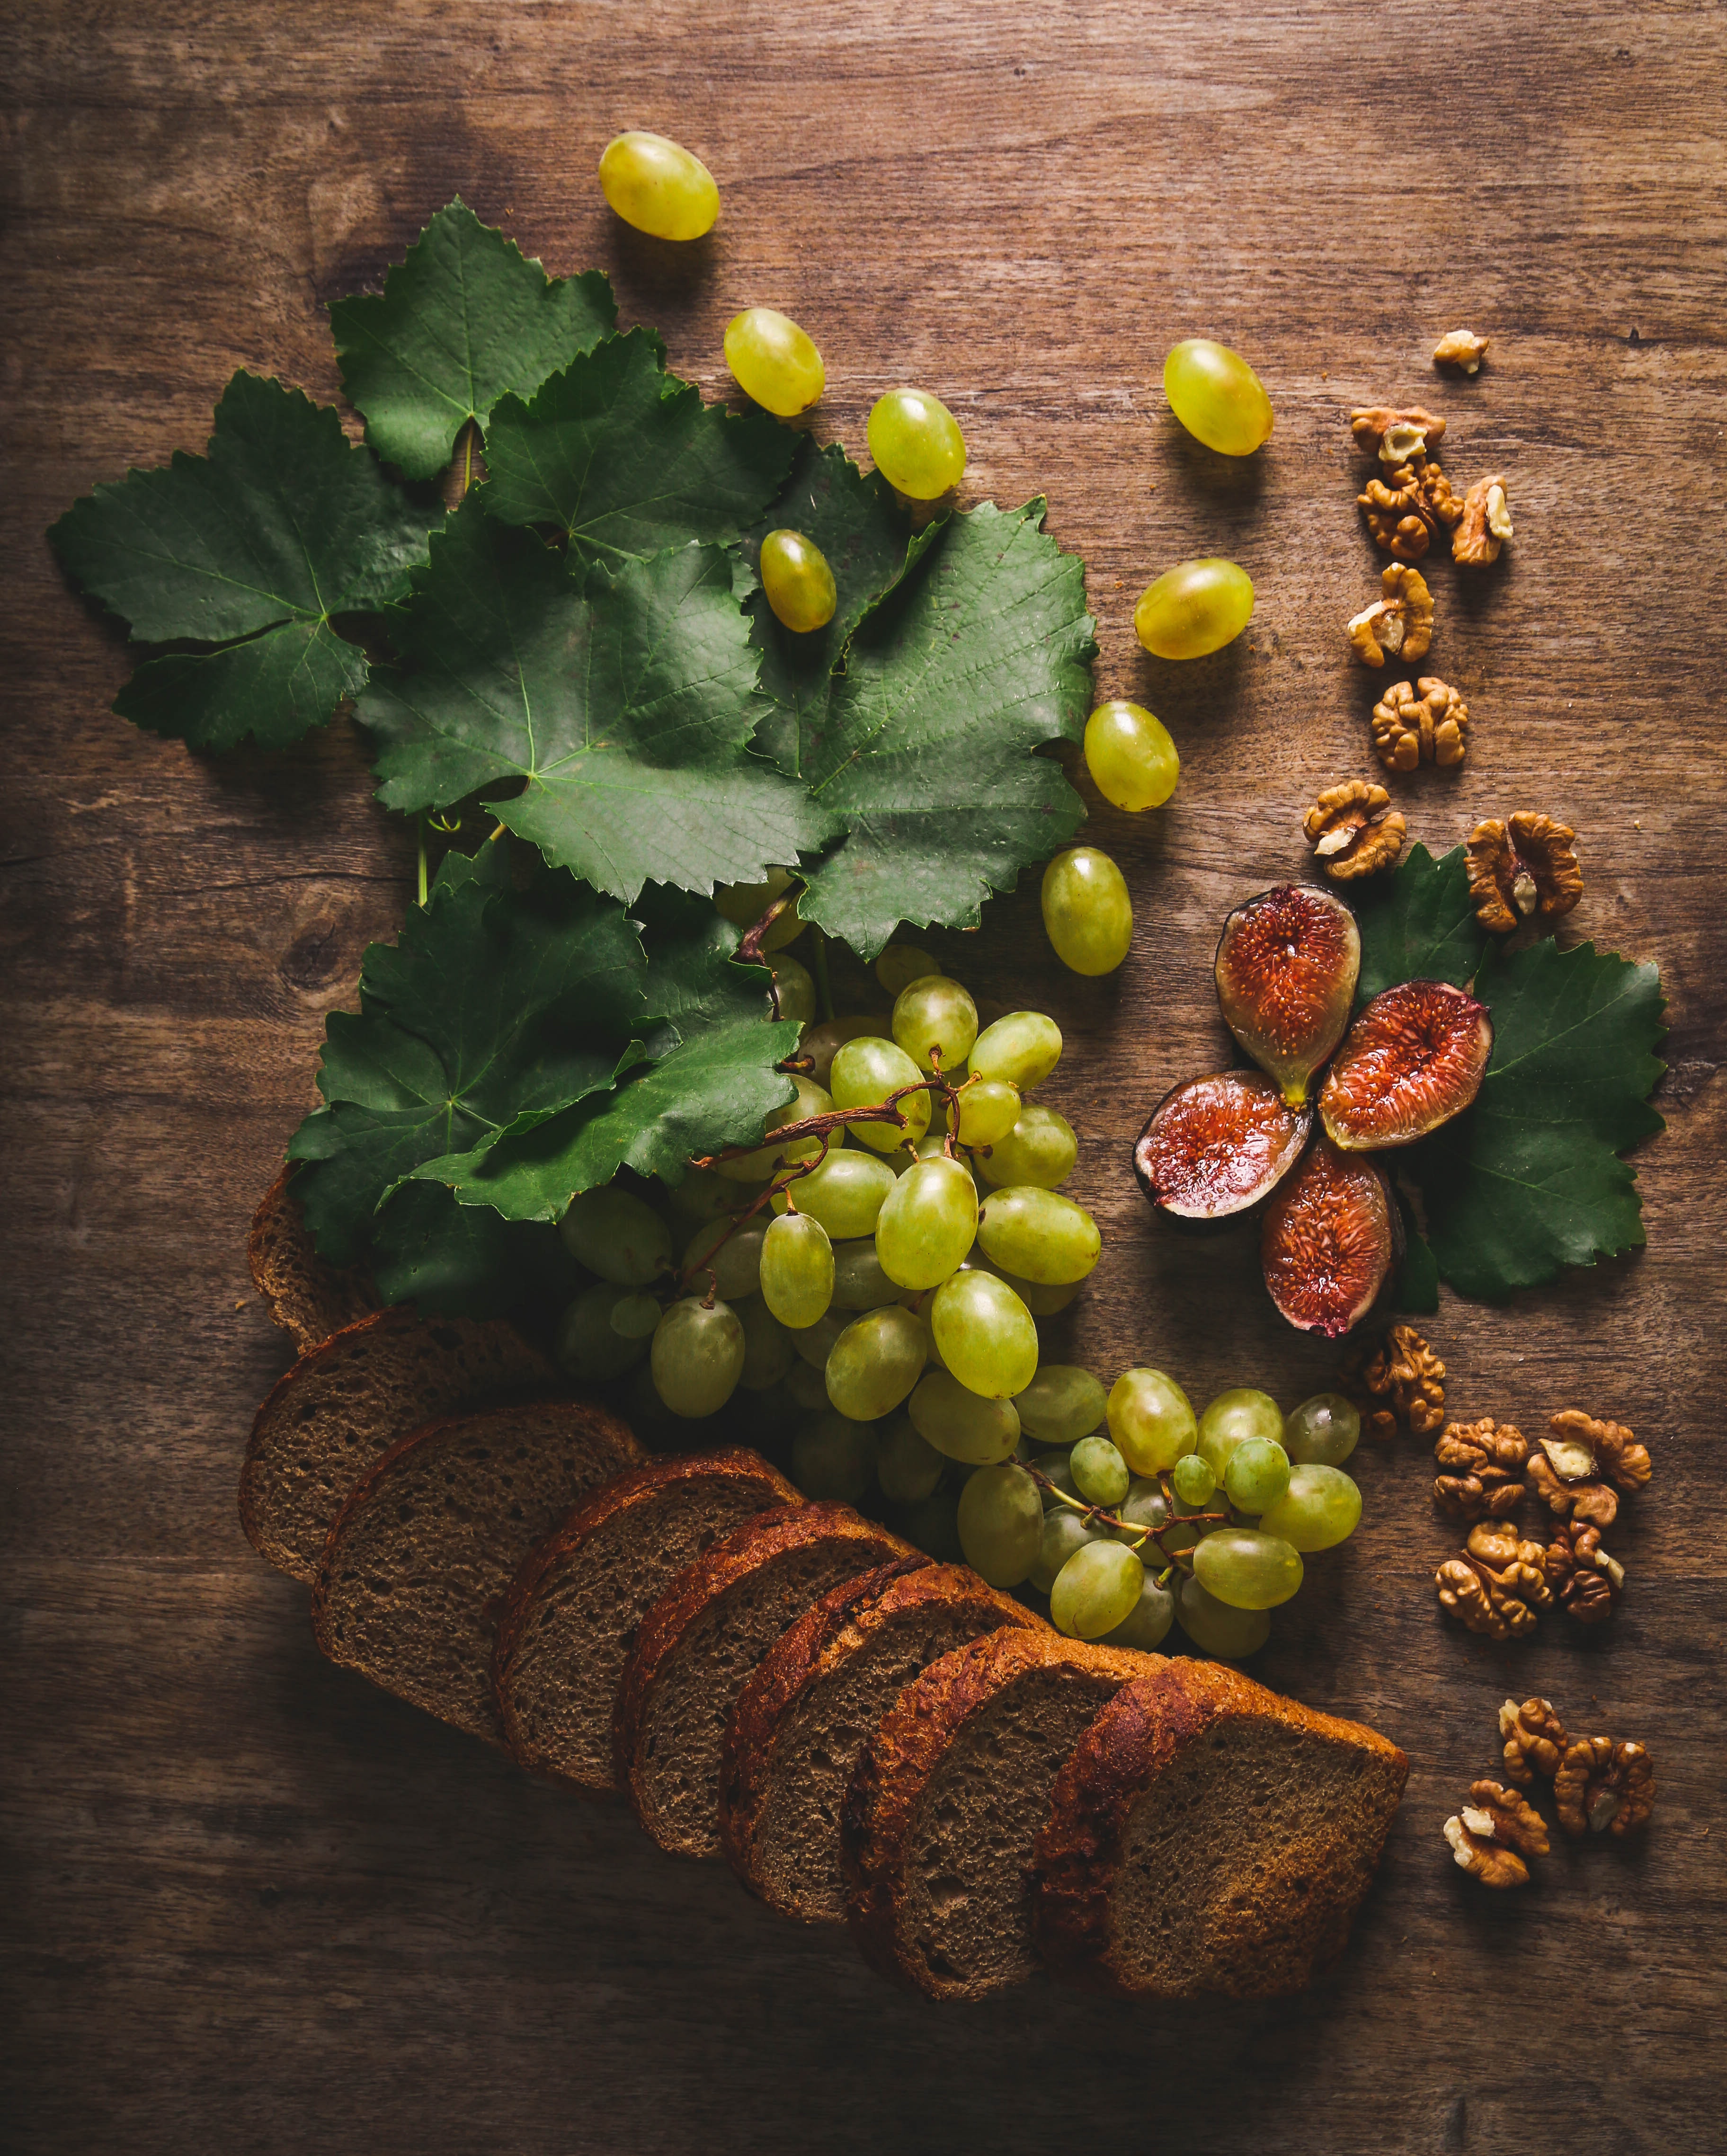
grape, still life photography, plant, still life, grape leaves, vitis, grapevine family, flower, fruit, food, produce